European Solidarity Centre

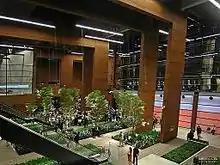
Central Area of the European Solidarity Centre

The opening ceremony took place on 31 August 2014, on the anniversary of the signing of the Gdańsk Agreement, the 1980 victory for striking shipyard workers which led to Solidarity's foundation. The ceremony was attended by Lech Wałęsa, the co-founder of Solidarity and later President of Poland, the President of Poland Bronisław Komorowski and the Chairman of Solidarity Piotr Duda. The preceding day was celebrated as a Citizens' Day in which over 12,000 former Solidarity members and others took part.